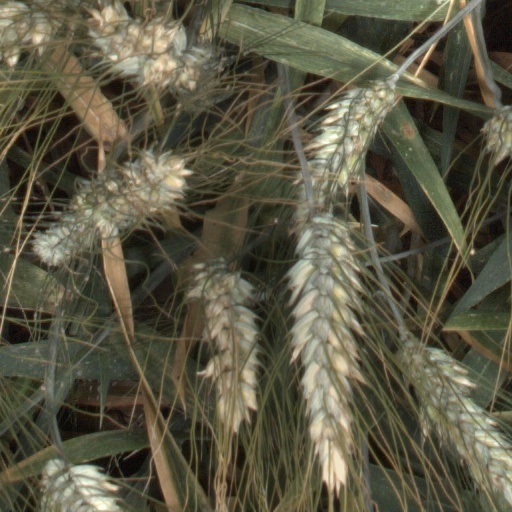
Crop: wheat